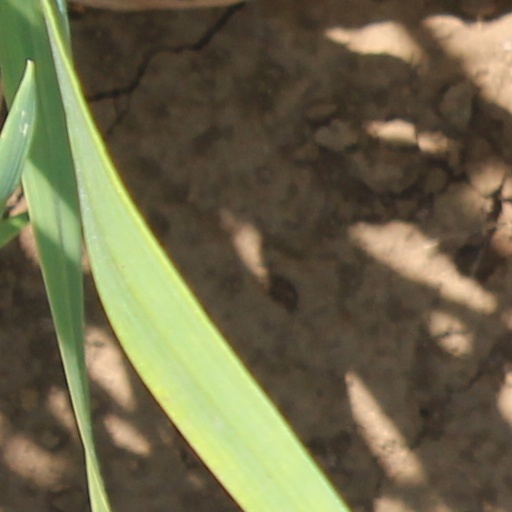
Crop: wheat